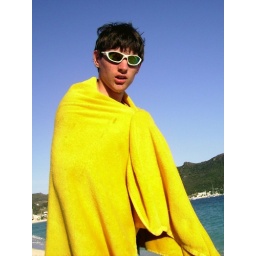
At beach lookin cool in his towel